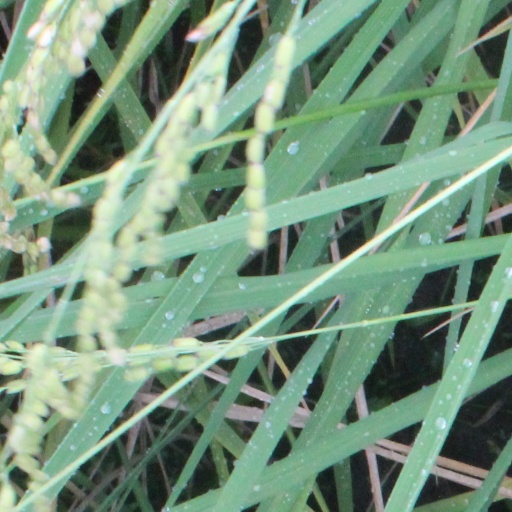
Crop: rice